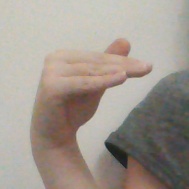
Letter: khaa